Phil Cuzzi

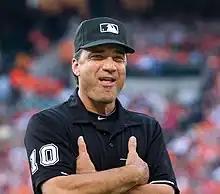
Cuzzi in 2013

Philip Cuzzi (born August 29, 1955) is an American professional baseball umpire in Major League Baseball (MLB). He worked as a reserve umpire in the National League (NL) from 1991 to 1993 and returned to the NL in 1999. Since 2000, he has worked in both major leagues. Cuzzi wore number 99 when his career started; he now wears number 10. He entered the 2025 season as the oldest umpire in major league history.